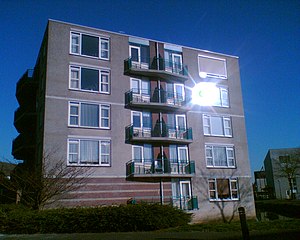
Lejlighed
Ejendom med lejligheder
En lejlighed er en del af en større beboelsesbygning. Lejlighedskomplekser kan rumme få eller mange lejligheder.